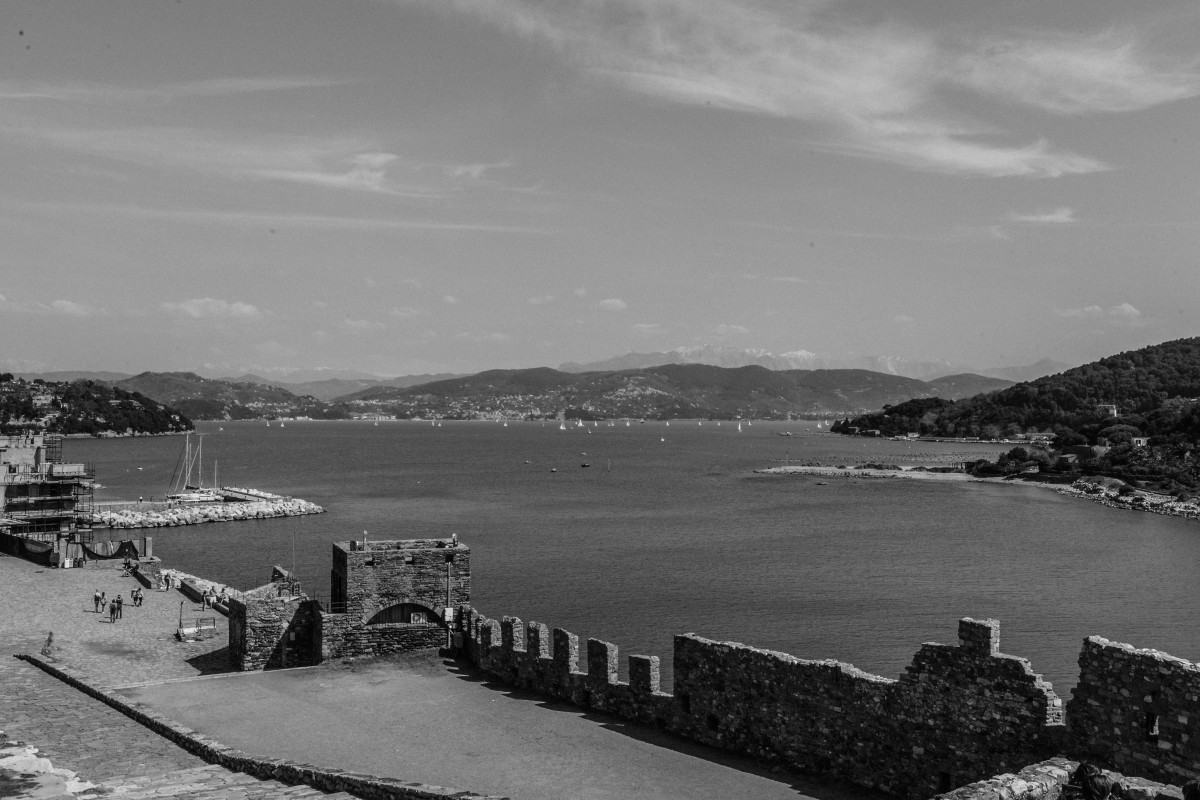
Tags: coast, ocean, black and white, wave, vehicle, bay